Australian Overland Telegraph Line

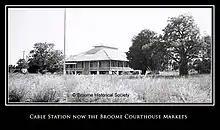
The original cable station, Broome, Western Australia

The line was replaced in the early 1970s by a chain of microwave radio relays through Mount Isa.